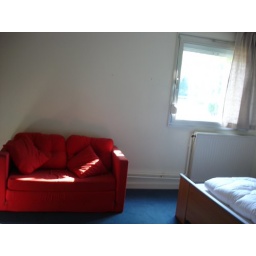
cute red sofa in my bedroom yeah!